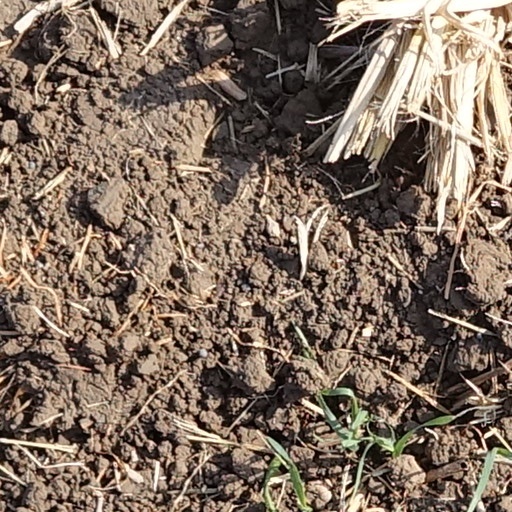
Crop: wheat